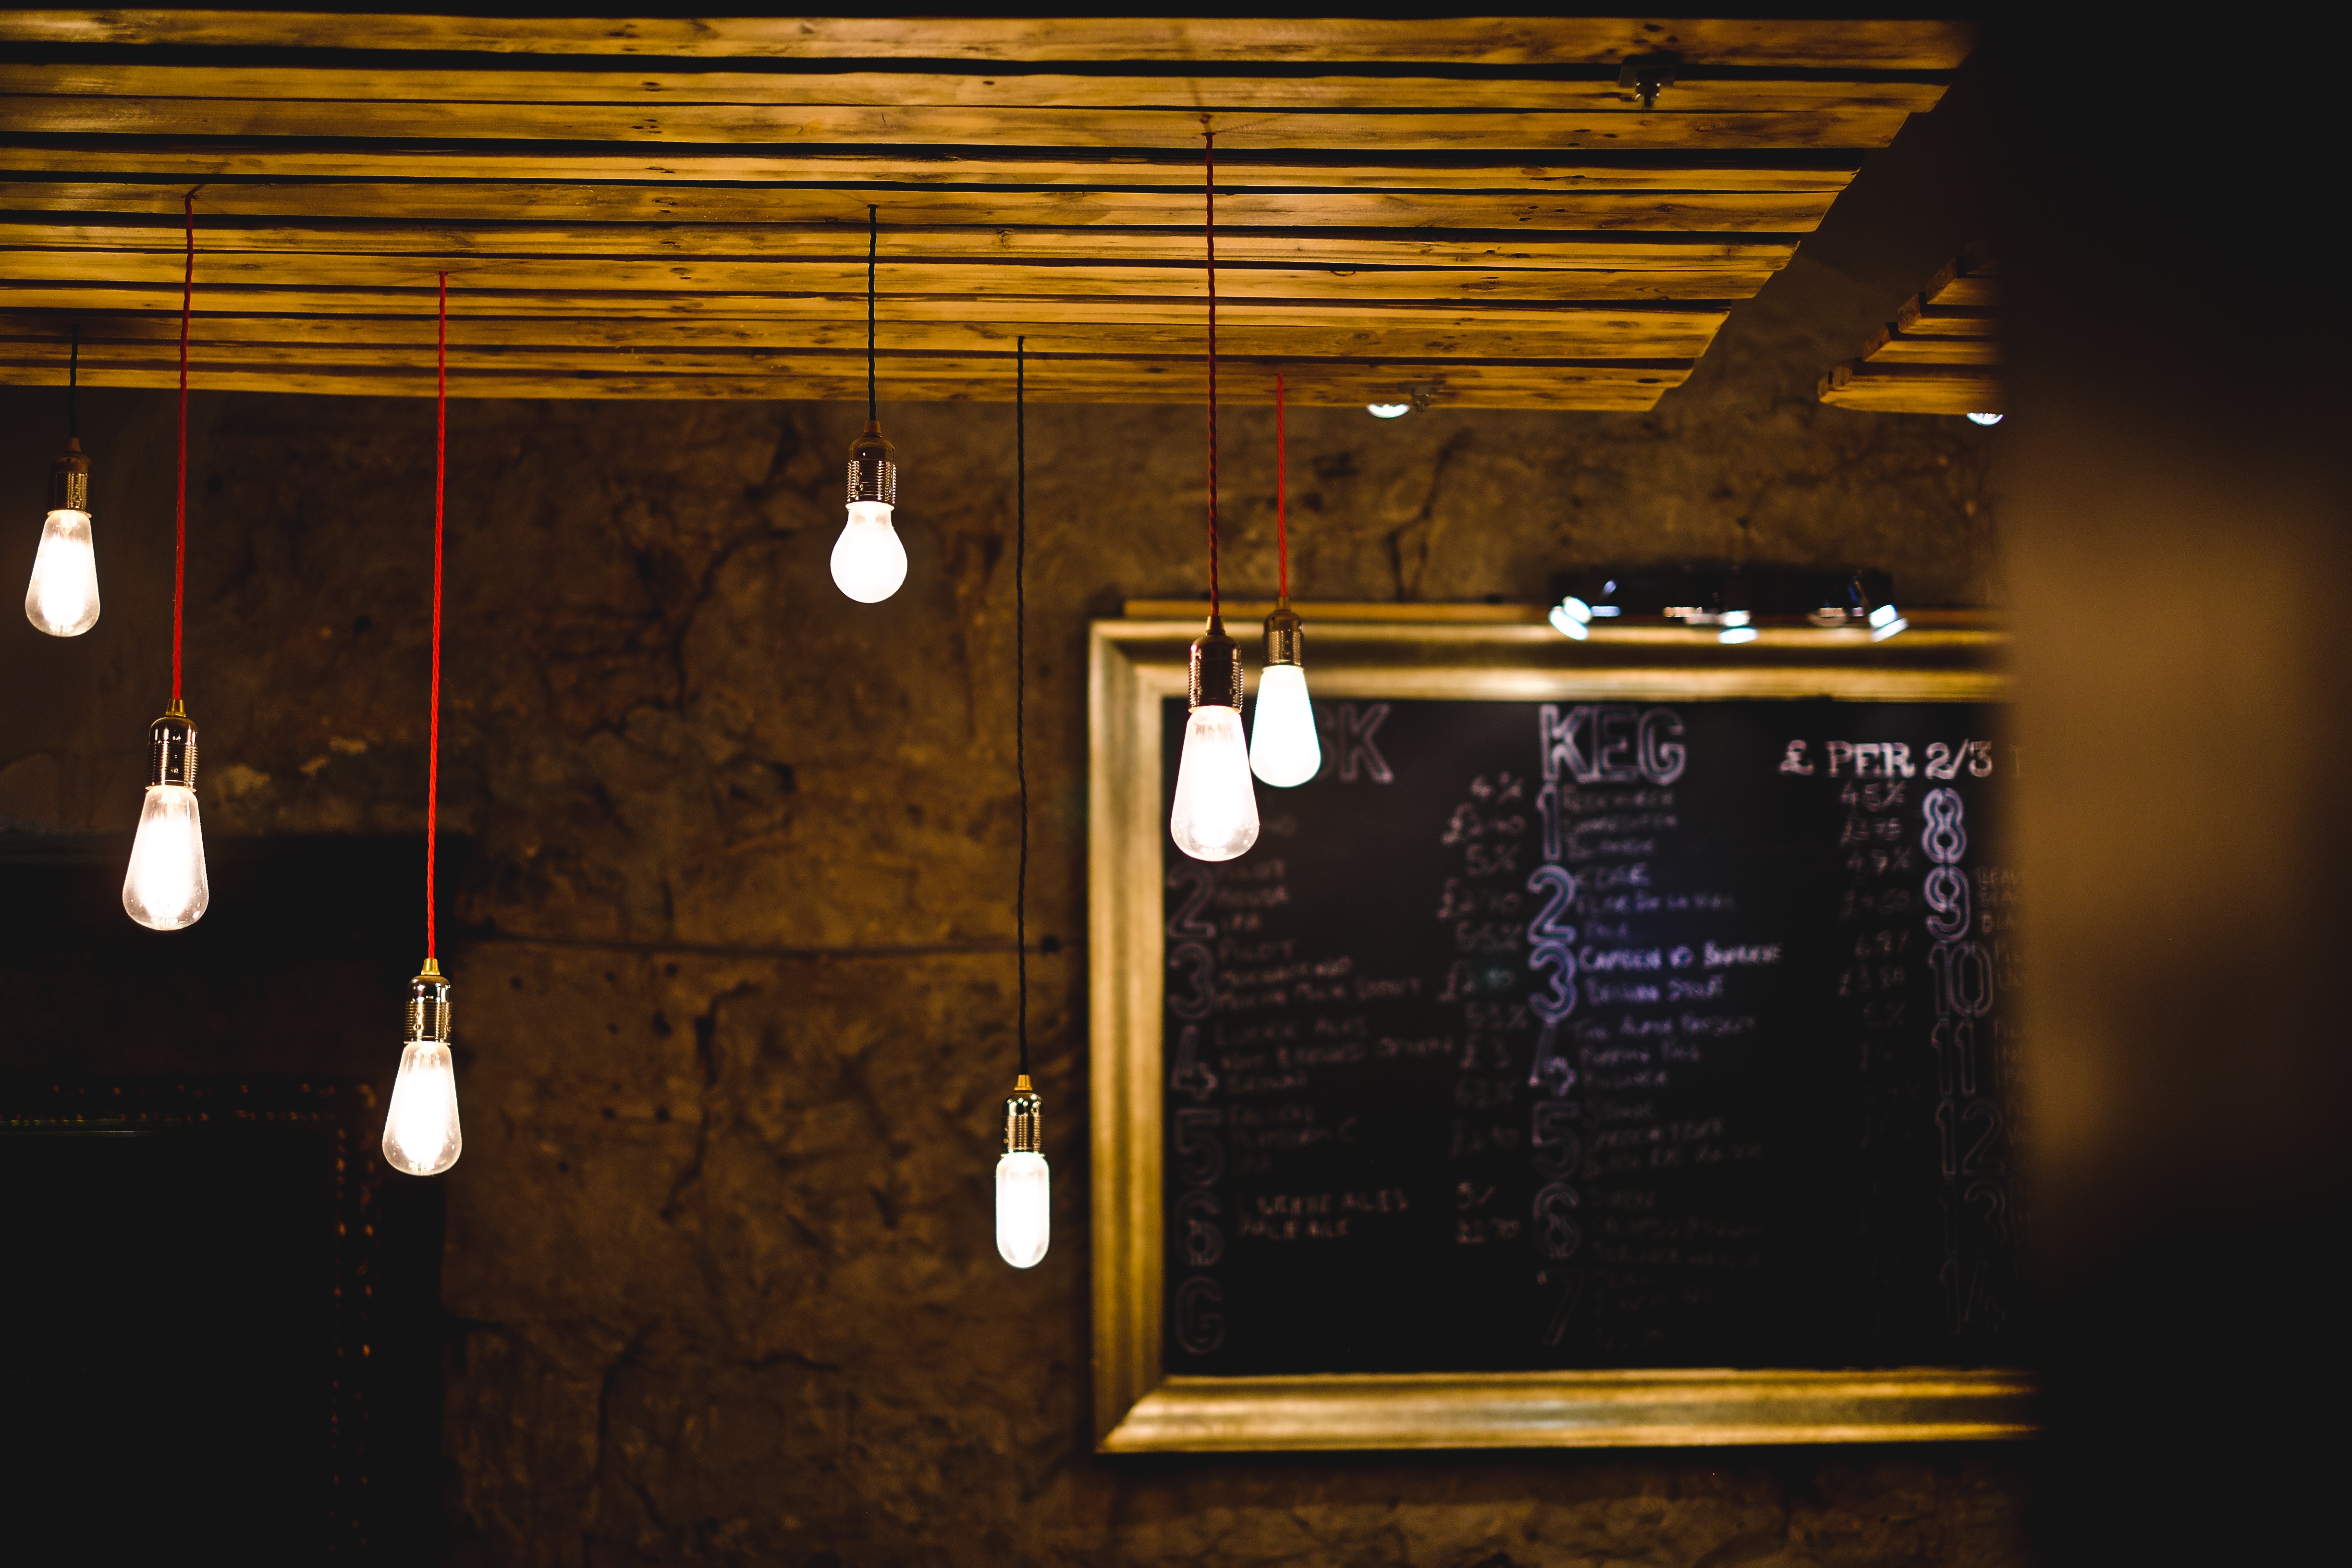
light, wood, night, restaurant, menu, darkness, room, lighting, lightbulb, interior design, stage, design